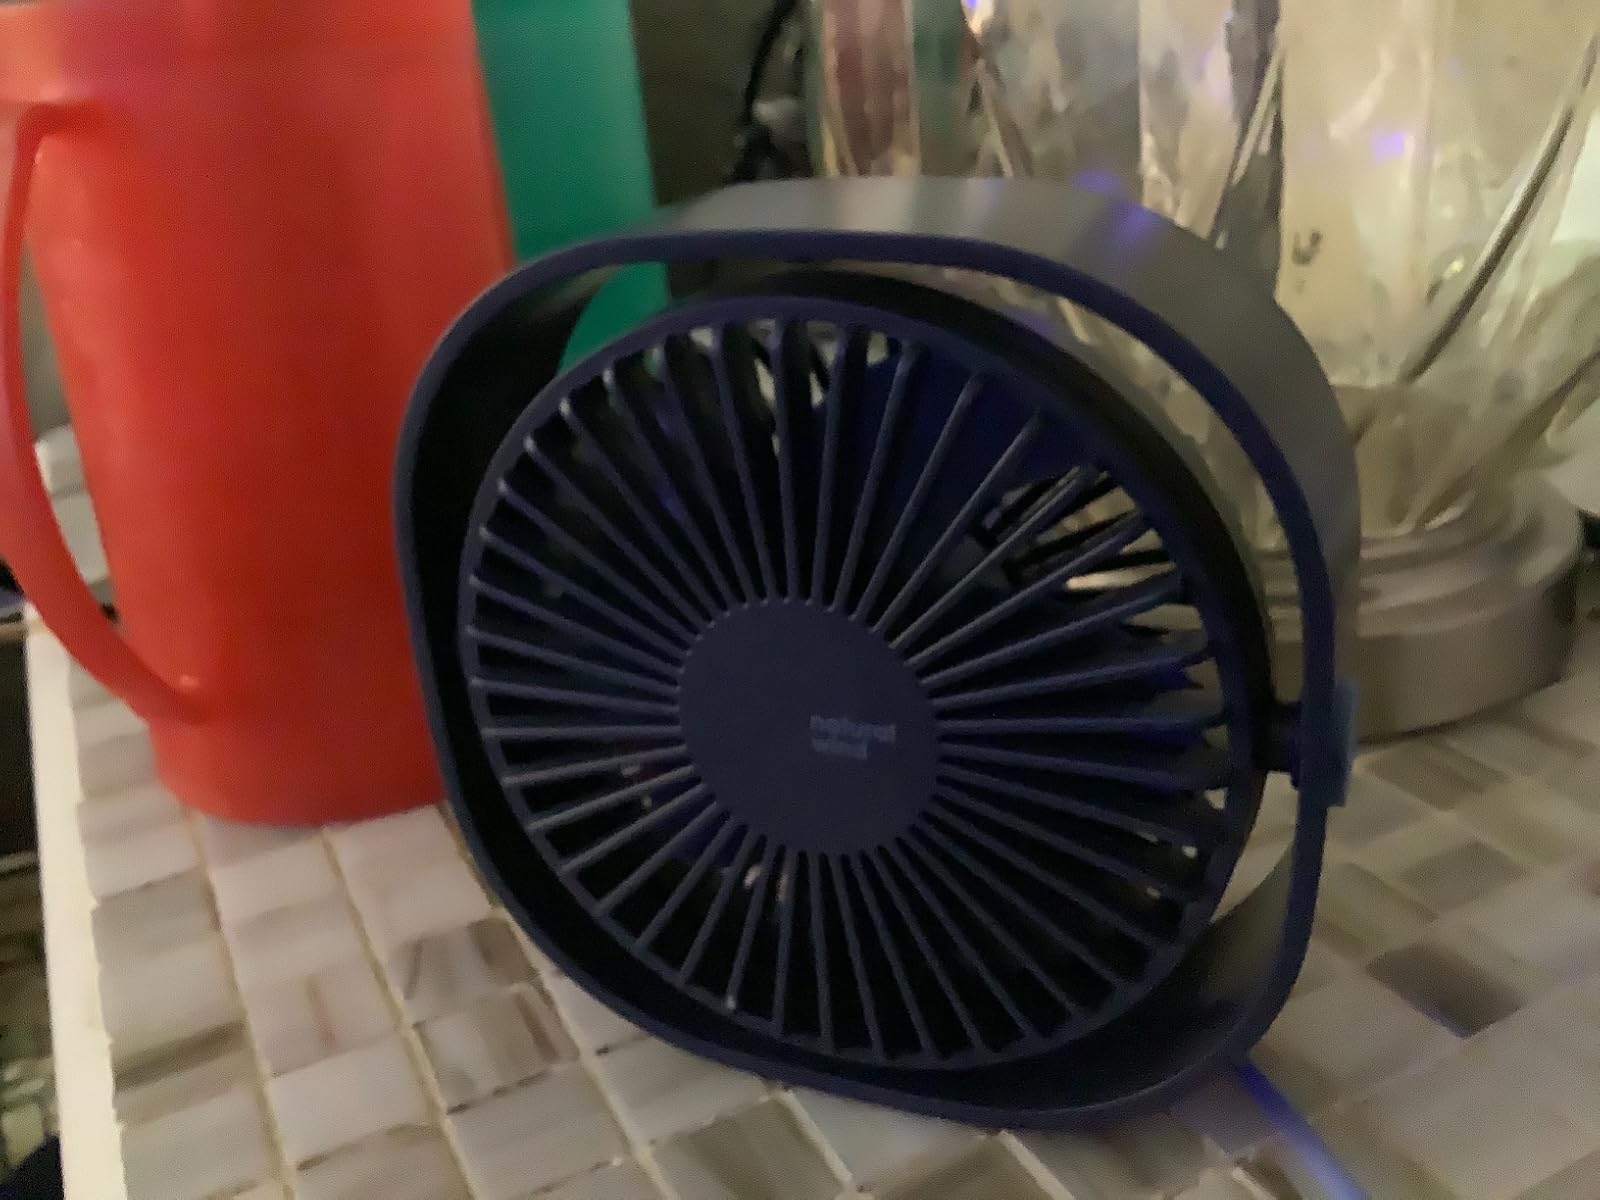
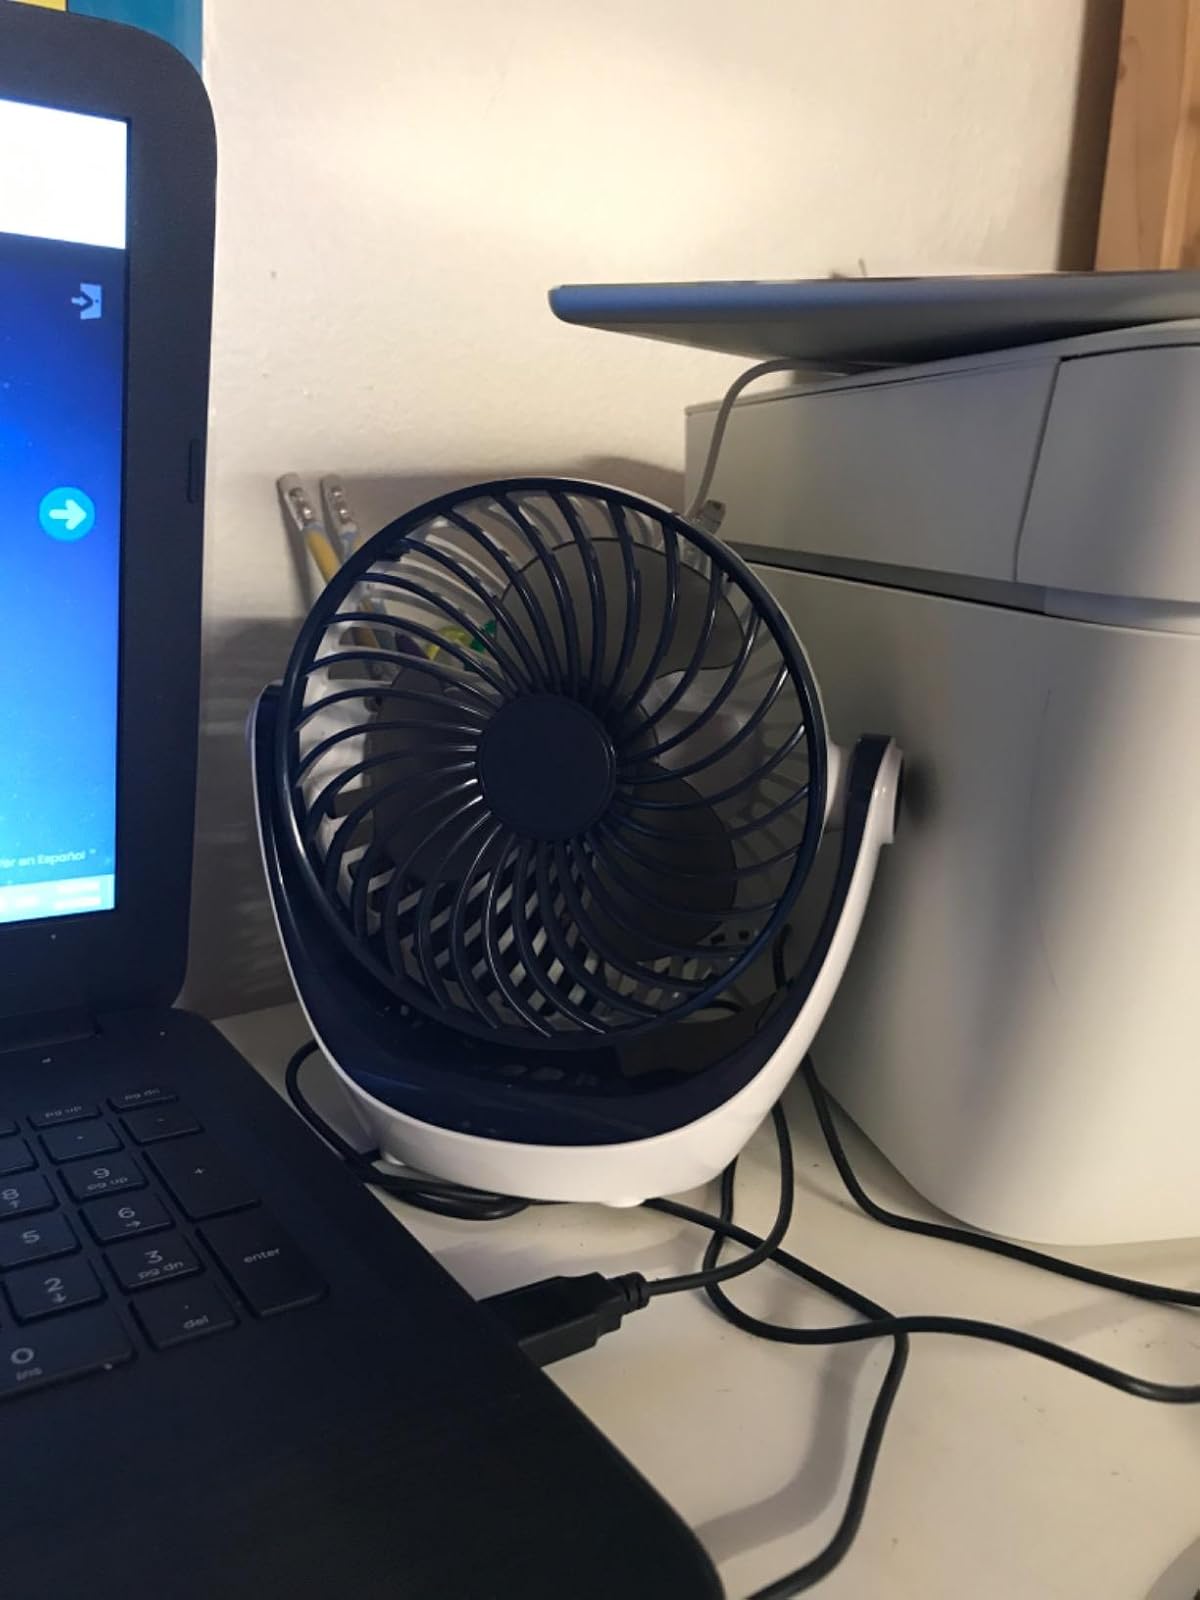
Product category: fan
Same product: no